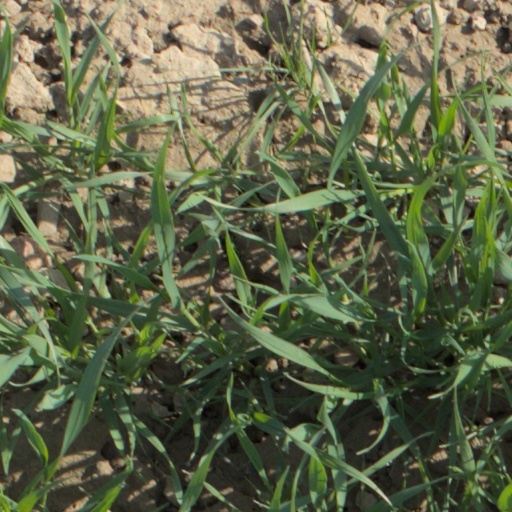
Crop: wheat